Huanshan Park station

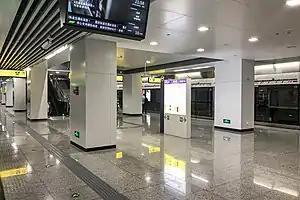

Huanshan Park Station is a station on Line 10 of Chongqing Rail Transit in Chongqing municipality, China. It is located in Yubei District and opened in 2017.